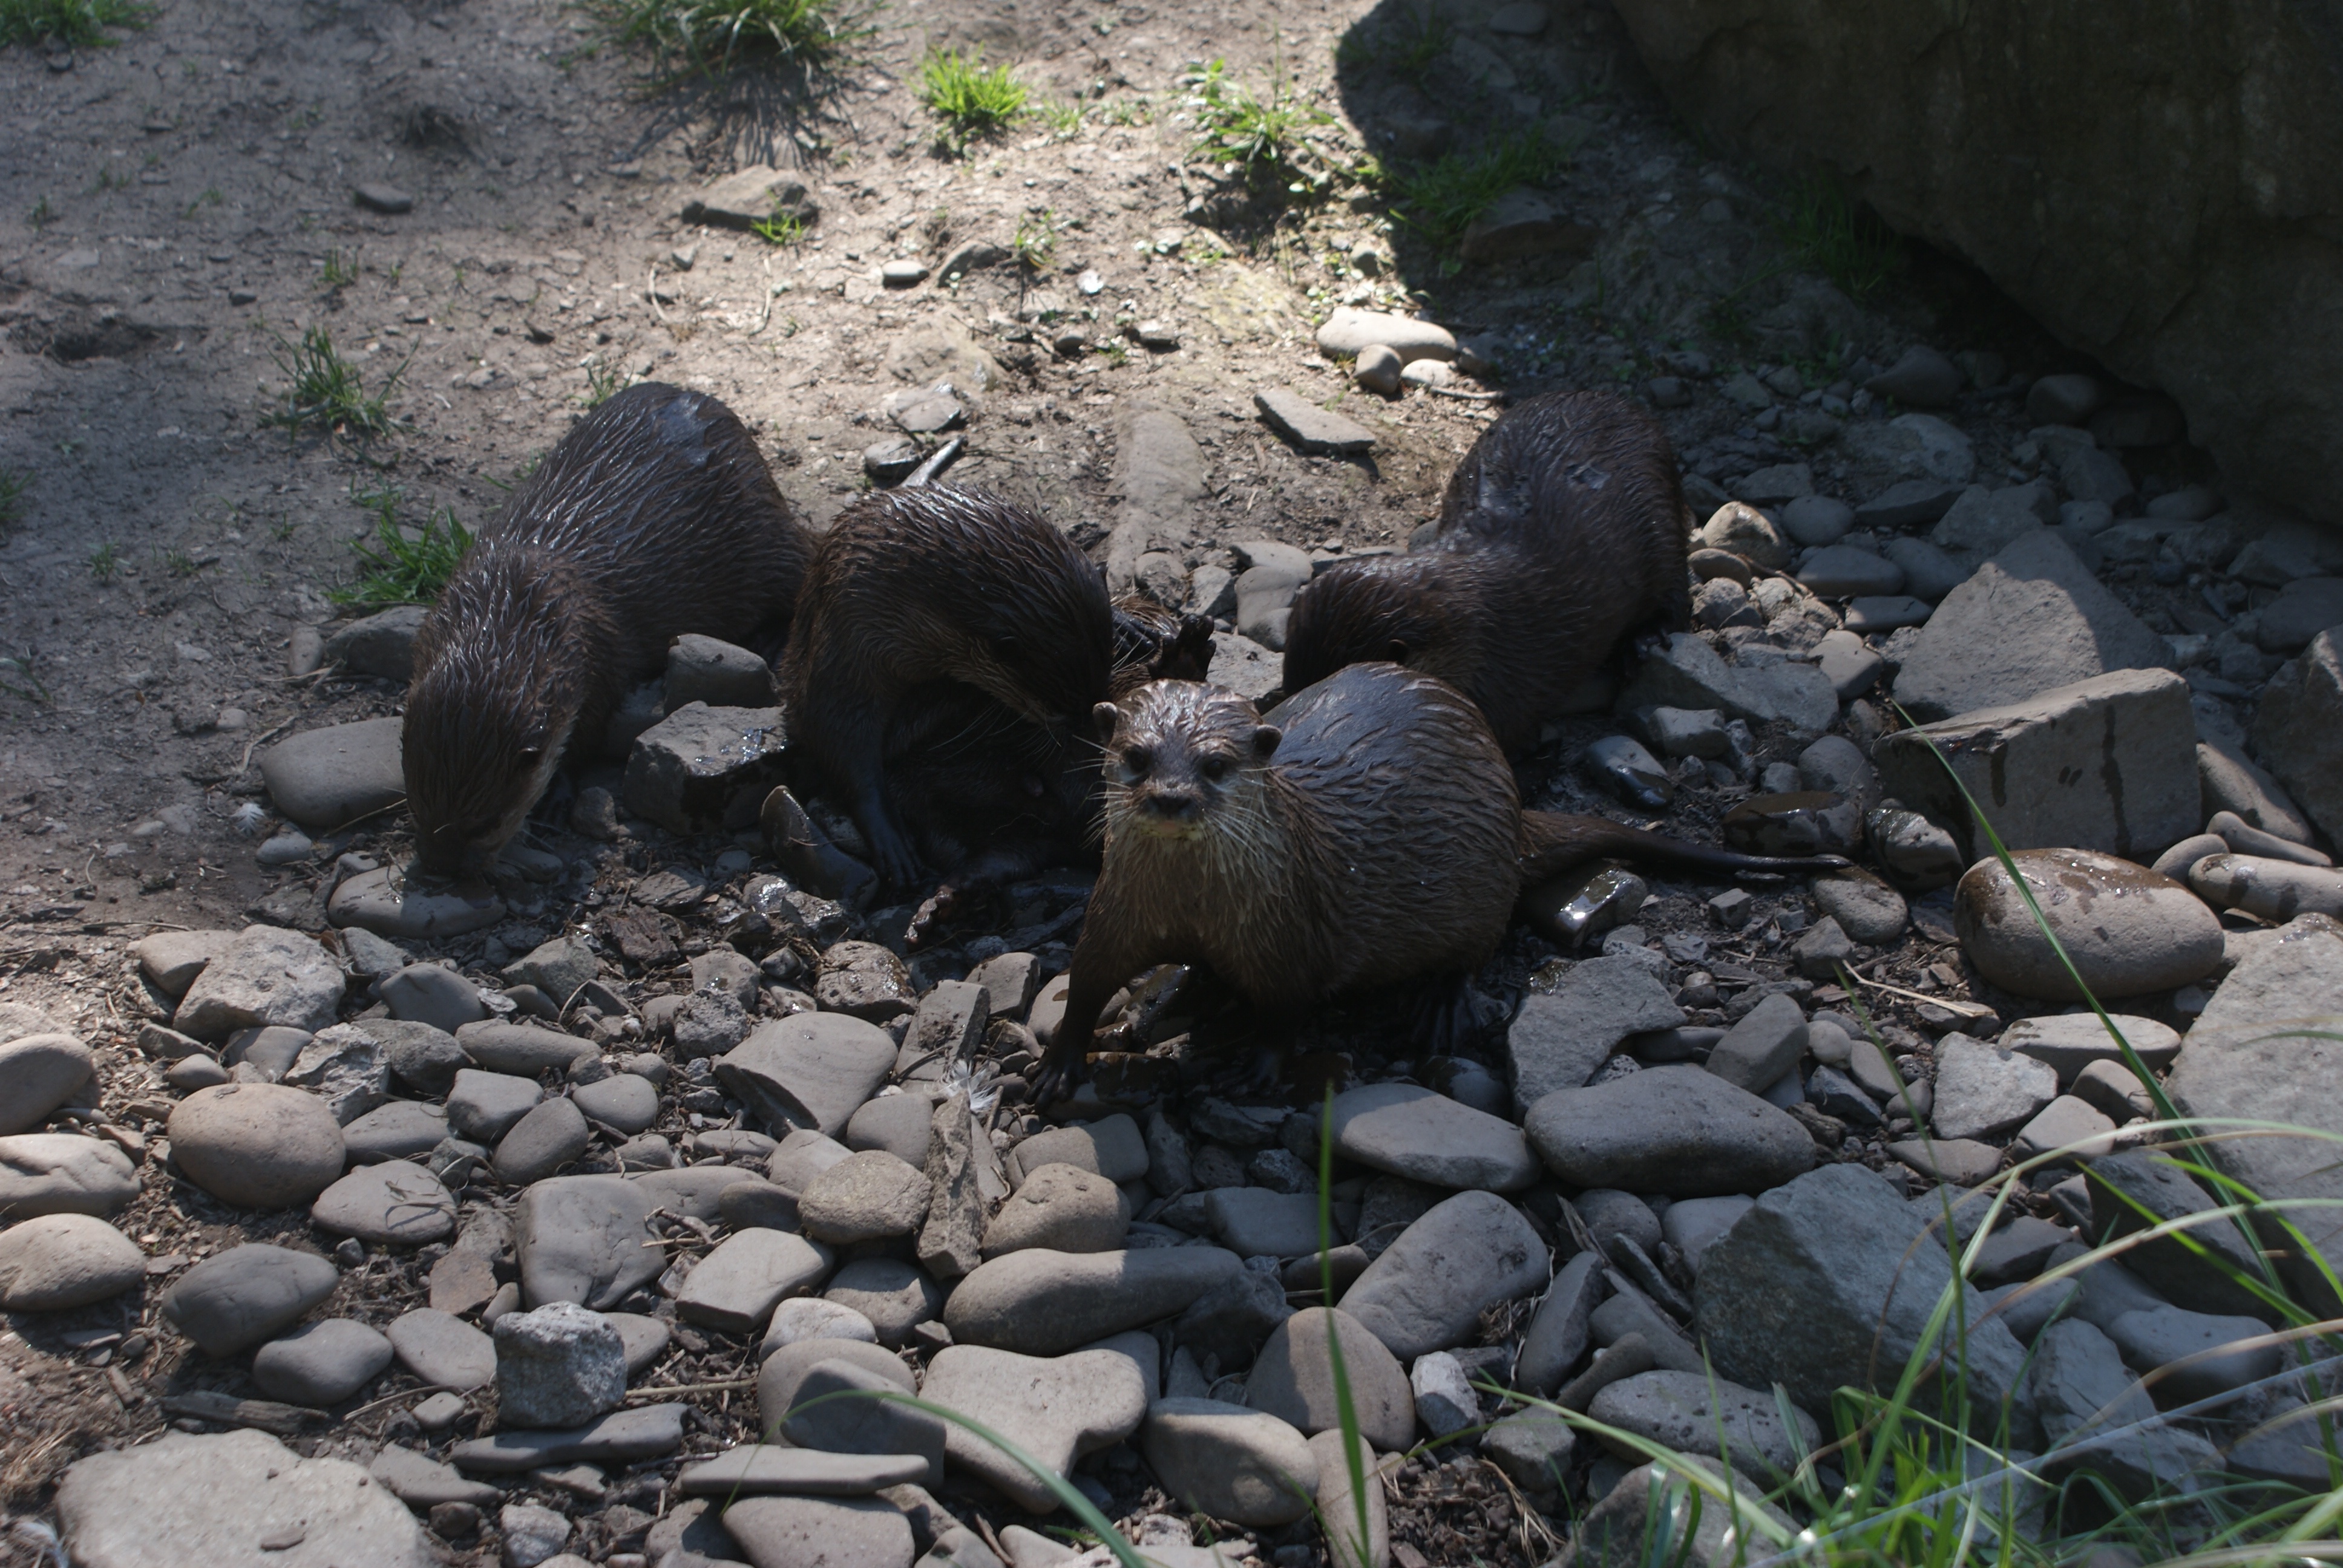
wildlife, zoo, fauna, otter, otters, aquatic mammals, polish mammals, mustelids